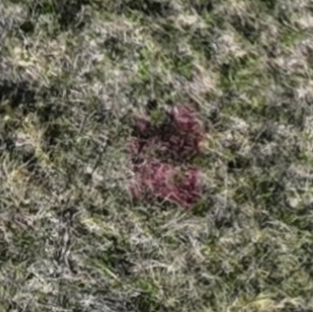
Month: october
Dye color: red
Dye concentration: high